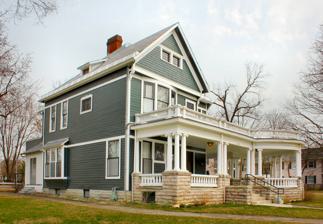
Building: Harding Home
Country: United States of America
Year built: 1891
Historic house in Ohio, United States United States historic place Warren G. Harding House U.S. National Register of Historic Places U.S. National Historic Landmark Harding Home in 2011 Location 380 Mt. Vernon Ave., Marion, Ohio Coordinates 40°35′11.37″N 83°7′18.55″W / 40.5864917°N 83.1218194°W / 40.5864917; -83.1218194 Area less than one acre Built 1891 ( 1891 ) Architectural style Queen Anne Style NRHP reference No. 66000618 Significant dates Added to NRHP October 15, 1966 Designated NHL June 23, 1965 This article is part of a series about Warren G. Harding Early life Harding Home Legacy Memorials Electoral history Harding Railroad Car Death Presidential Center Political rise Lieutenant Governorship 1910 race for governor 1914 Senate race 29th President of the United States Presidency timeline Transition Inauguration Cabinet Judiciary Supreme Court candidates Executive actions Foreign Washington Naval Conference Depression (1920–1921) Railroad Strike (1922) Voyage of Understanding Presidential campaigns 1920 convention election Controversies Teapot Dome scandal Scandals v t e The Harding Home is a historic house museum at 380 Mount Vernon Avenue in Marion , Ohio . It was the residence of Warren G. Harding , 29th president of the United States . Harding and his future wife, Florence , designed the Queen Anne Style house in 1890, a year before their marriage. They were married there and lived there for 30 years before his election to the presidency. Like James A. Garfield , an earlier U.S. president from Ohio, Harding conducted his election campaign mainly from the house's expansive front porch. During the 3 month front porch campaign, over 600,000 people traveled to the Harding Home to listen to Warren speak. George Christian (Warren's next door neighbor and Press Secretary) allowed his home to be used as Republican Headquarters for the campaign. In 1920, Harding built a small bungalow-style structure behind the Christian House so newspaper reporters had workspace to type their stories. The house is surrounded by an expansive, elaborately detailed porch. Entry to the house is through a reception hall, with a parlor on the left. A dining room and Harding's office are also in the first floor. There are four bedrooms on the second floor and a bathroom. Built-in closets are an unusual feature for the time. Mrs. Harding bequeathed the house to the Harding Memorial Association.  The Ohio Historical Society now operates the home as a historic house museum and a memorial.  The restored house contains almost all original furnishings owned by President Harding and his wife.  The adjacent press house features exhibits about the lives of President and Mrs. Harding. The collection at the Harding Home is over 5,000 original artifacts that belonged to Warren and Florence Harding. On April 12, 2016, "Harding 2020", a collaboration between Ohio History Connection , the Harding Home, and Marion Technical College , detailed plans to spend $7.3 million at the site to establish the Warren G. Harding Presidential Center . Plans include restoring the home (inside and out) and its grounds to its 1920 appearance. The culmination of the work was to coincide with the 100th anniversary of Harding's election to the presidency. See also List of National Historic Landmarks in Ohio List of residences of presidents of the United States Presidential memorials in the United States References